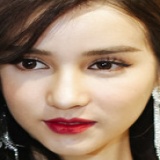
hoa hậu Rinrada Thurapan